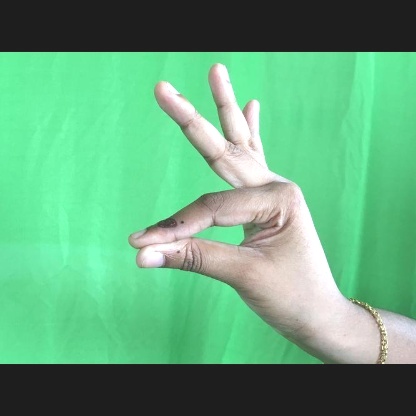
Mudra: Hamsasyam